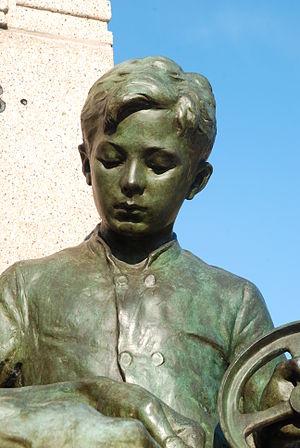
Belgique - Brabant wallon - Court-Saint-Étienne - Monument à Émile Henricot
Le Monument à Émile Henricot est un monument de l'époque Art nouveau également connu sous le nom de Monument Instruction et Travail et situé à Court-Saint-Étienne en Brabant wallon.